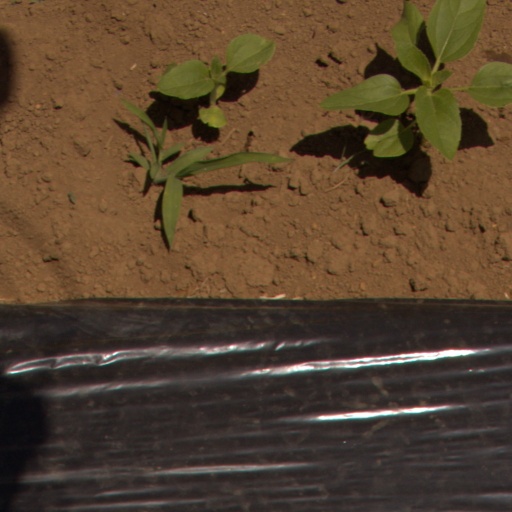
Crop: Jerusalem artichoke